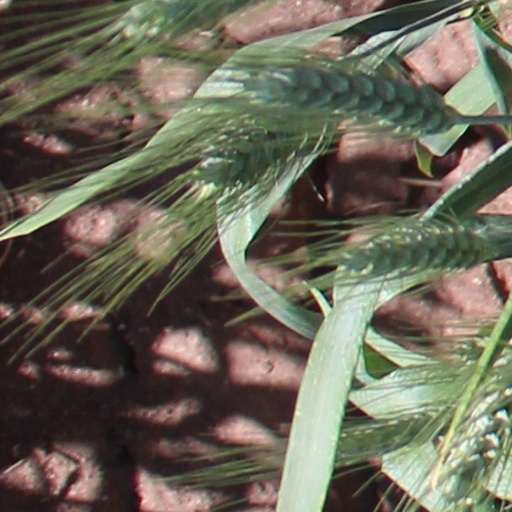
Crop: wheat